Ma'alot-Tarshiha

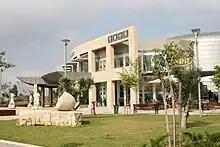
Performing arts center, Ma'alot

In 2001, there were 11 schools and 4,272 students in the city, including 7 elementary schools with an enrollment of 2,000, and 7 high schools with 2,272 students. 58.5% of the city's 12th graders earned a matriculation certificate in 2001. In August 1975, Yeshivat Ma'alot, a Hesder yeshiva, was established, attracting students from all over the world. In recent years the Yeshiva has estimated 300 students per year. There is nine schools in Maalot Tarshiha. Three elementary schools, two datish schools, two Talmud Torah schools, one middle school, and one high school. The middle school and the high school are jointed.